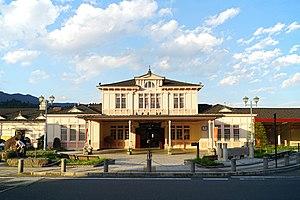
La gare de Nikkō est une gare ferroviaire de la ville de Nikkō, dans la préfecture de Tochigi au Japon. Elle est exploitée par la JR East et est desservie par la ligne Nikkō.